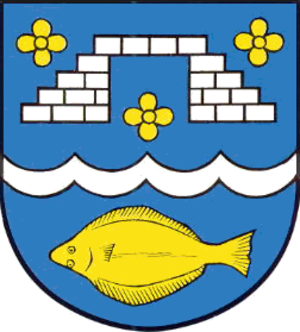
Stein est une commune de l'arrondissement de Plön, dans le Land de Schleswig-Holstein.